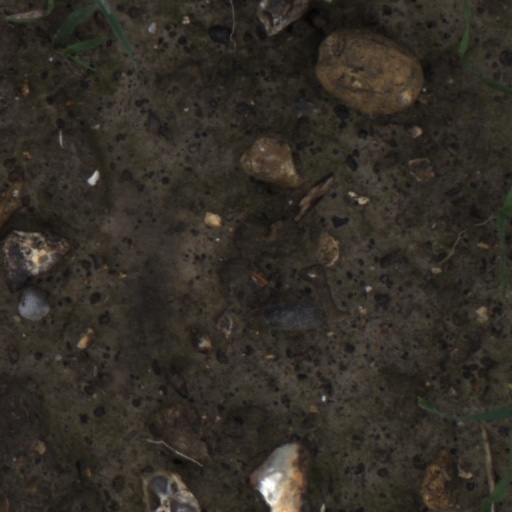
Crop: wheat